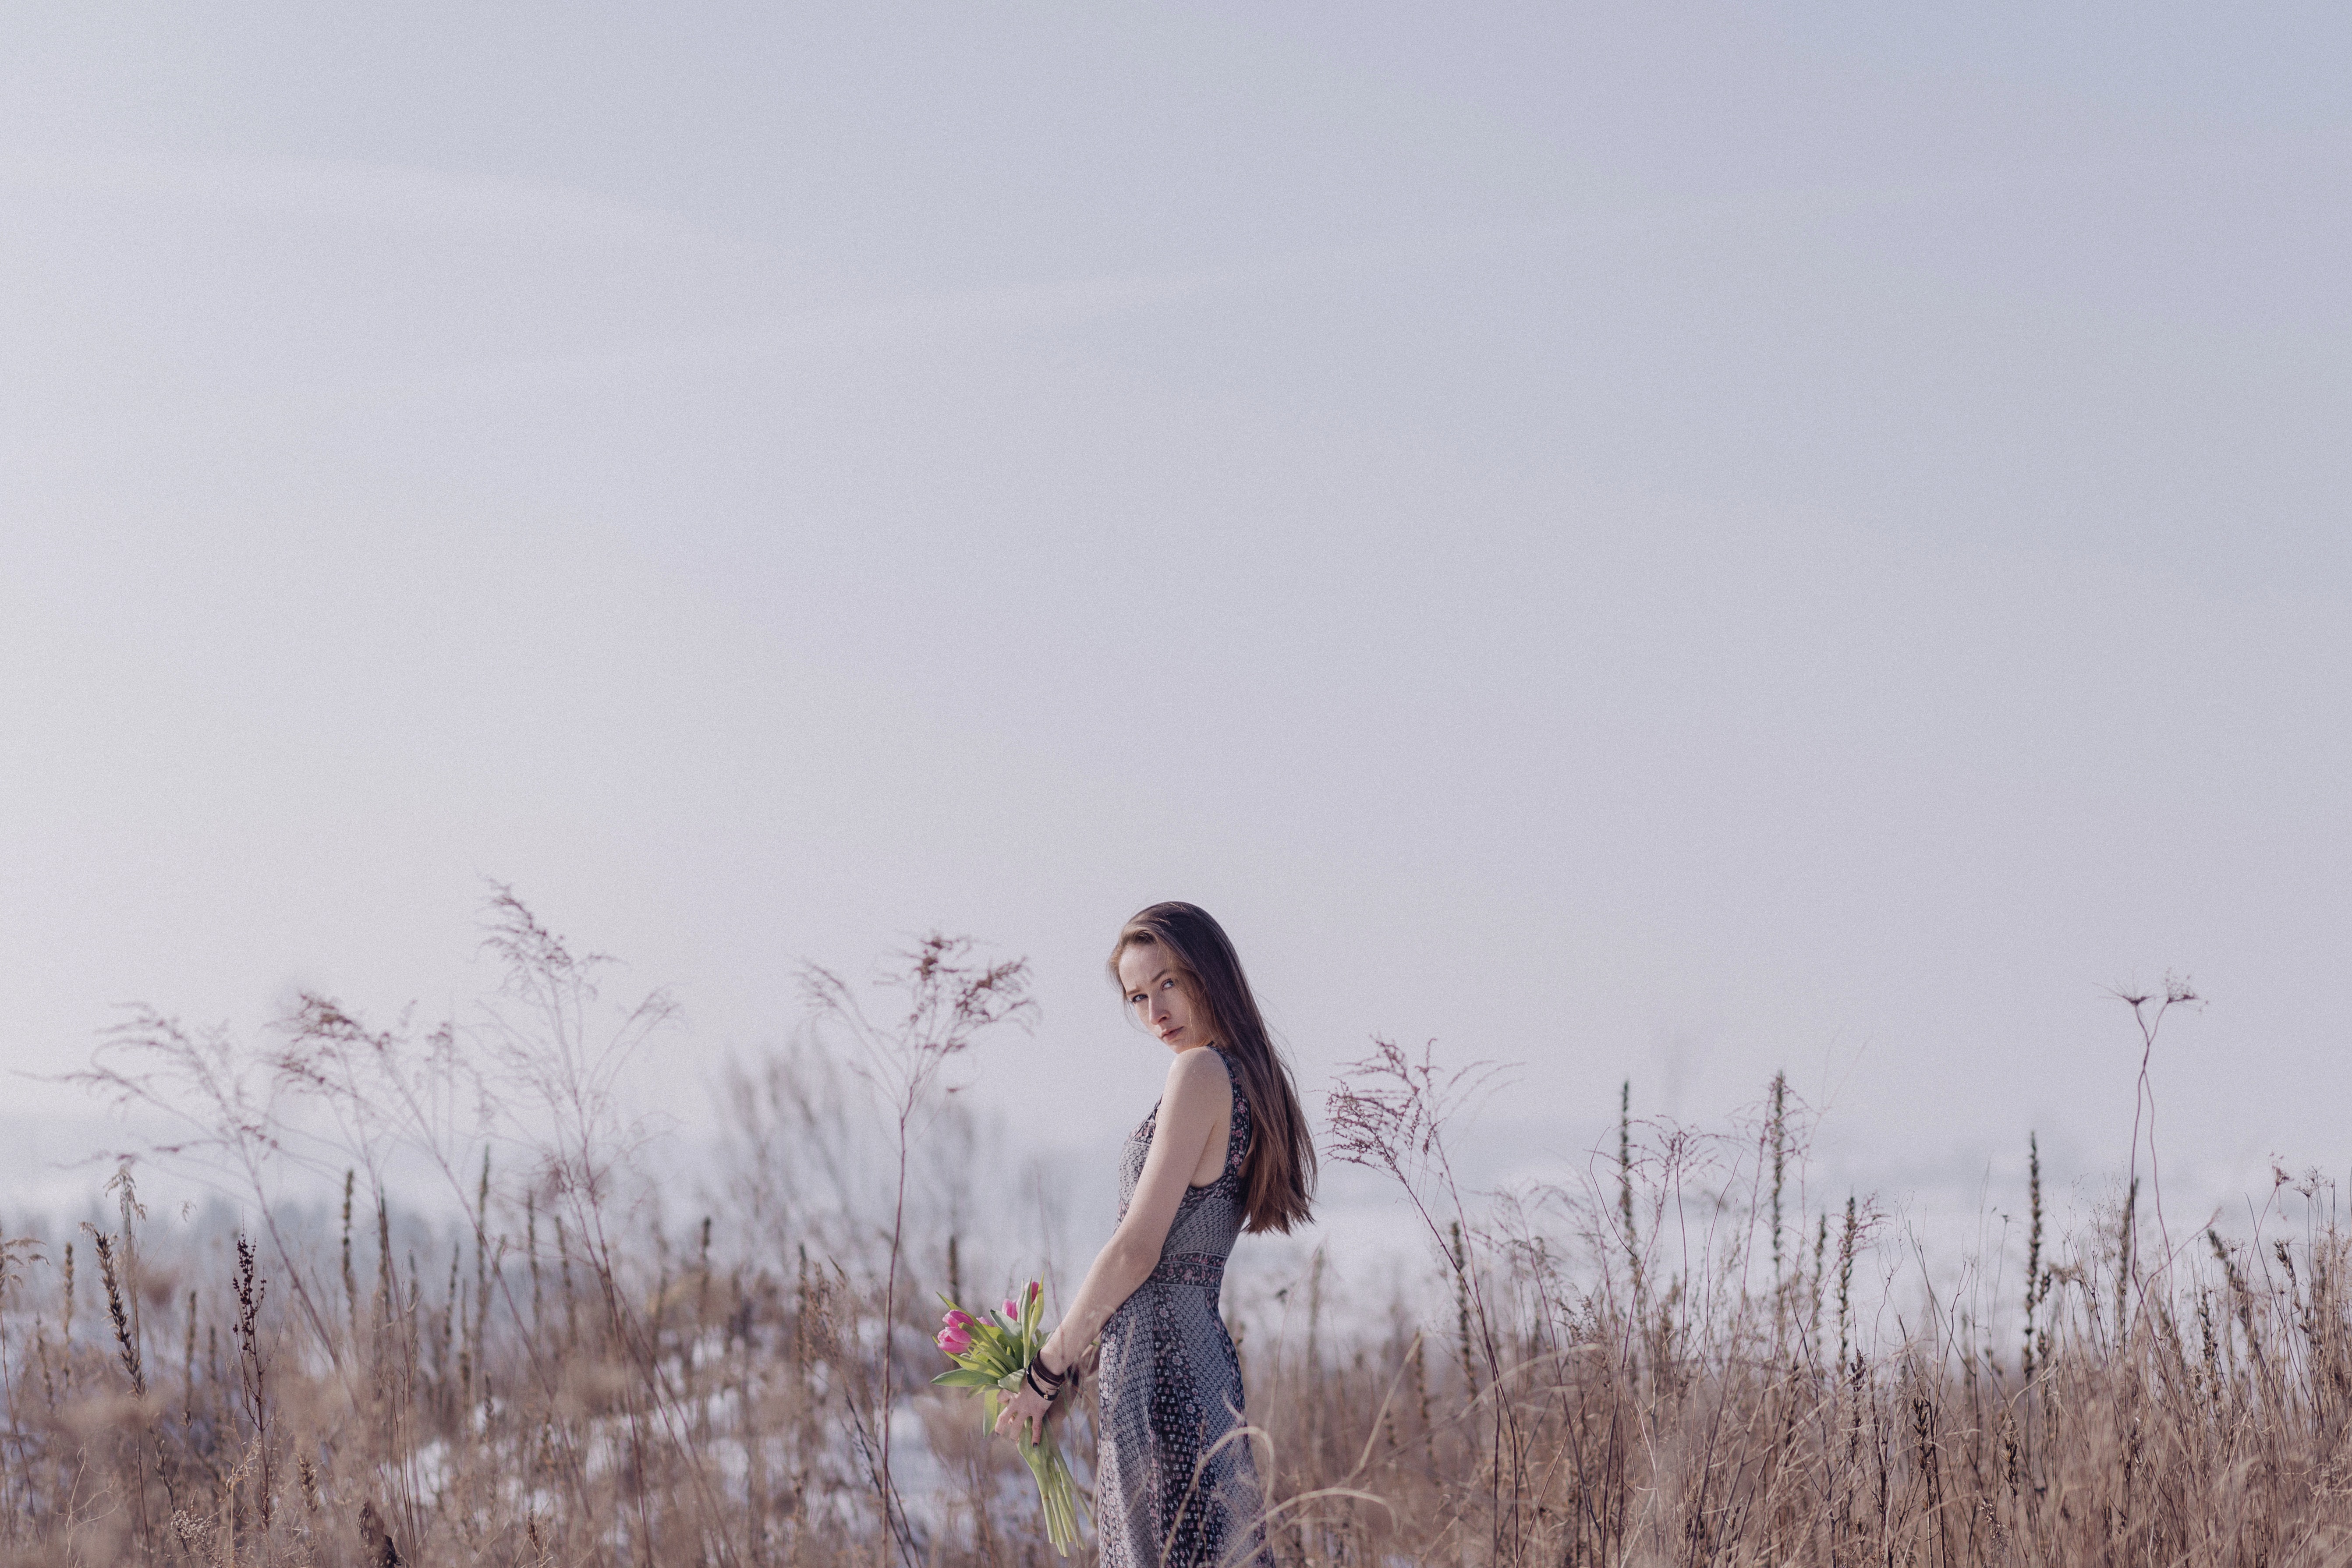
People in nature, hair, photograph, white, sky, grassland, beauty, grass, yellow, atmospheric phenomenon, dress, grass family, photography, tree, fashion, happy, spring, long hair, summer, ecoregion, brown hair, prairie, cloud, photo shoot, meadow, portrait photography, plant, landscape, sunlight, branch, plain, black hair, field, forest, winter, wind